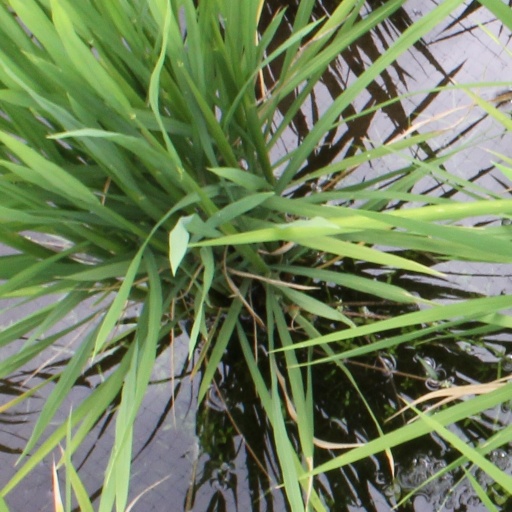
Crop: rice